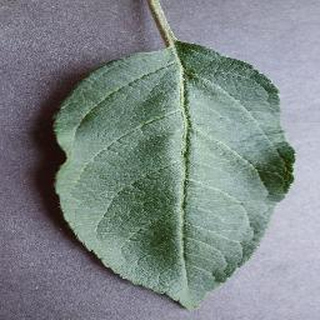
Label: healthy_apple